Karen Hughes

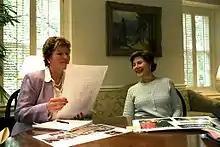
Karen Hughes with First Lady Laura Bush, June 28, 2002

Since 1994, Hughes has worked with George W. Bush, first as director of his campaign for the office of governor of Texas, and then as a from 2001 to 2002, while he was President of the United States.